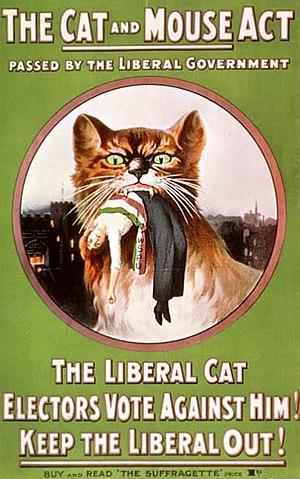
La Women's Social and Political Union souvent désignée par son sigle WSPU, est une organisation féministe créée en 1903 et dissoute en 1917, qui a milité en faveur du droit de vote des femmes au Royaume-Uni.
Ethel Agnes Mary Moorhead, née le 28 août 1869 à Maidstone, Kent et morte le 4 mars 1955 à Blackrock, dans le comté de Dublin, est une suffragette et peintre britannique. Elle est l'une des chefs de file des suffragettes écossaises avant la Première Guerre mondiale et la première suffragette écossaise nourrie de force en prison.